Cambridge Street School

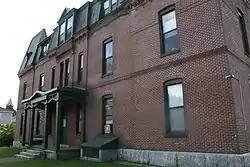

The Cambridge Street School is a historic former school building at 510 Cambridge Street in Worcester, Massachusetts. Built in 1869 and twice enlarged substantially, it is notable for including the only surviving unaltered Second Empire school building in the city. The building served Worcester's public school students until 1976; the city sold the building in 1978. It now serves as a transitional housing facility for homeless families. The building was listed on the National Register of Historic Places in 1980.